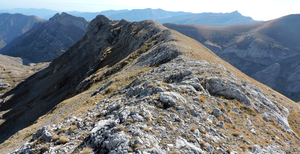
La CIme de la Galine (Alpes Liguriennes) vue du sud Italiano: La Cima Gaina (Alpi liguri) vista da sud